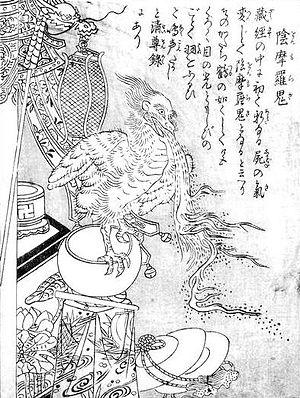
Konjaku gazu zoku hyakki est le deuxième livre de l'artiste japonais Toriyama Sekien de la célèbre série Gazu Hyakki Yagyō publiée ca. 1779. Ces albums sont des bestiaires surnaturels, collections de fantômes, d'esprits, d'apparitions et de monstres, dont beaucoup proviennent de la littérature, du folklore et d'autres arts japonais. Ces œuvres ont exercé une profonde influence sur l'imagerie yōkai ultérieure au Japon.